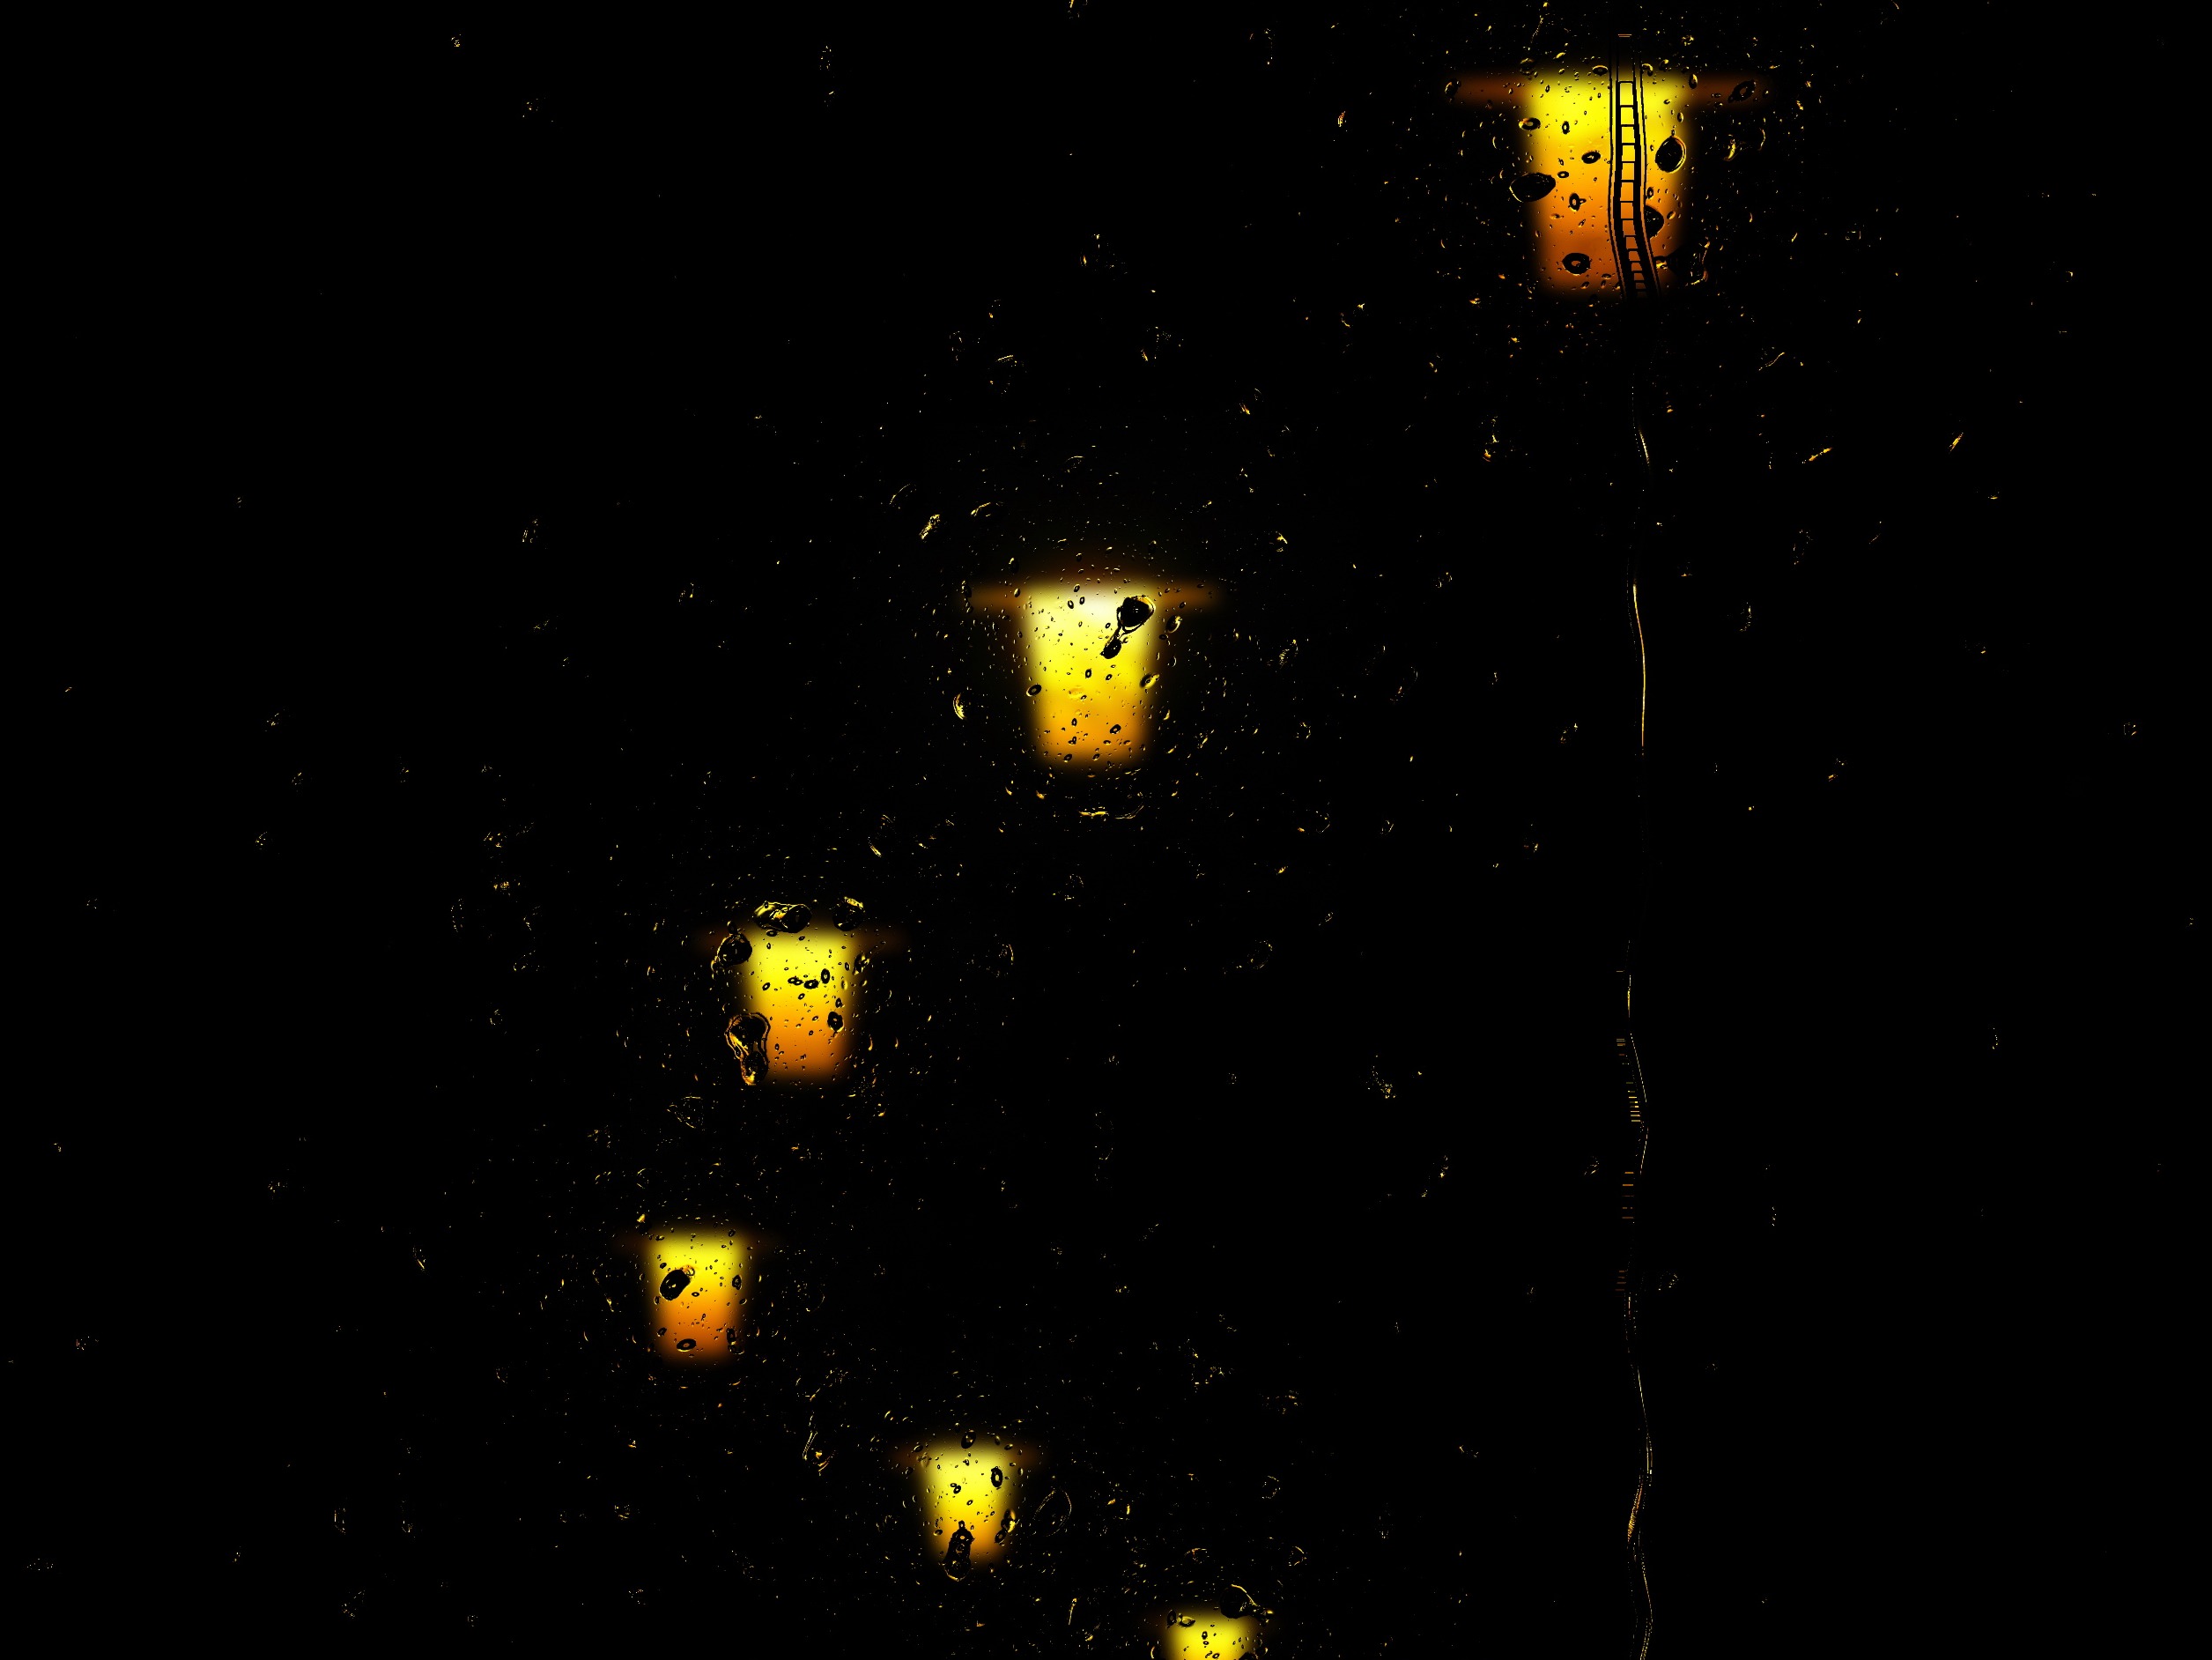
light, structure, night, star, rain, atmosphere, color, space, darkness, street lamp, outer space, background, astronomy, lanterns, midnight, screenshot, water drops, astronomical object, rainy window